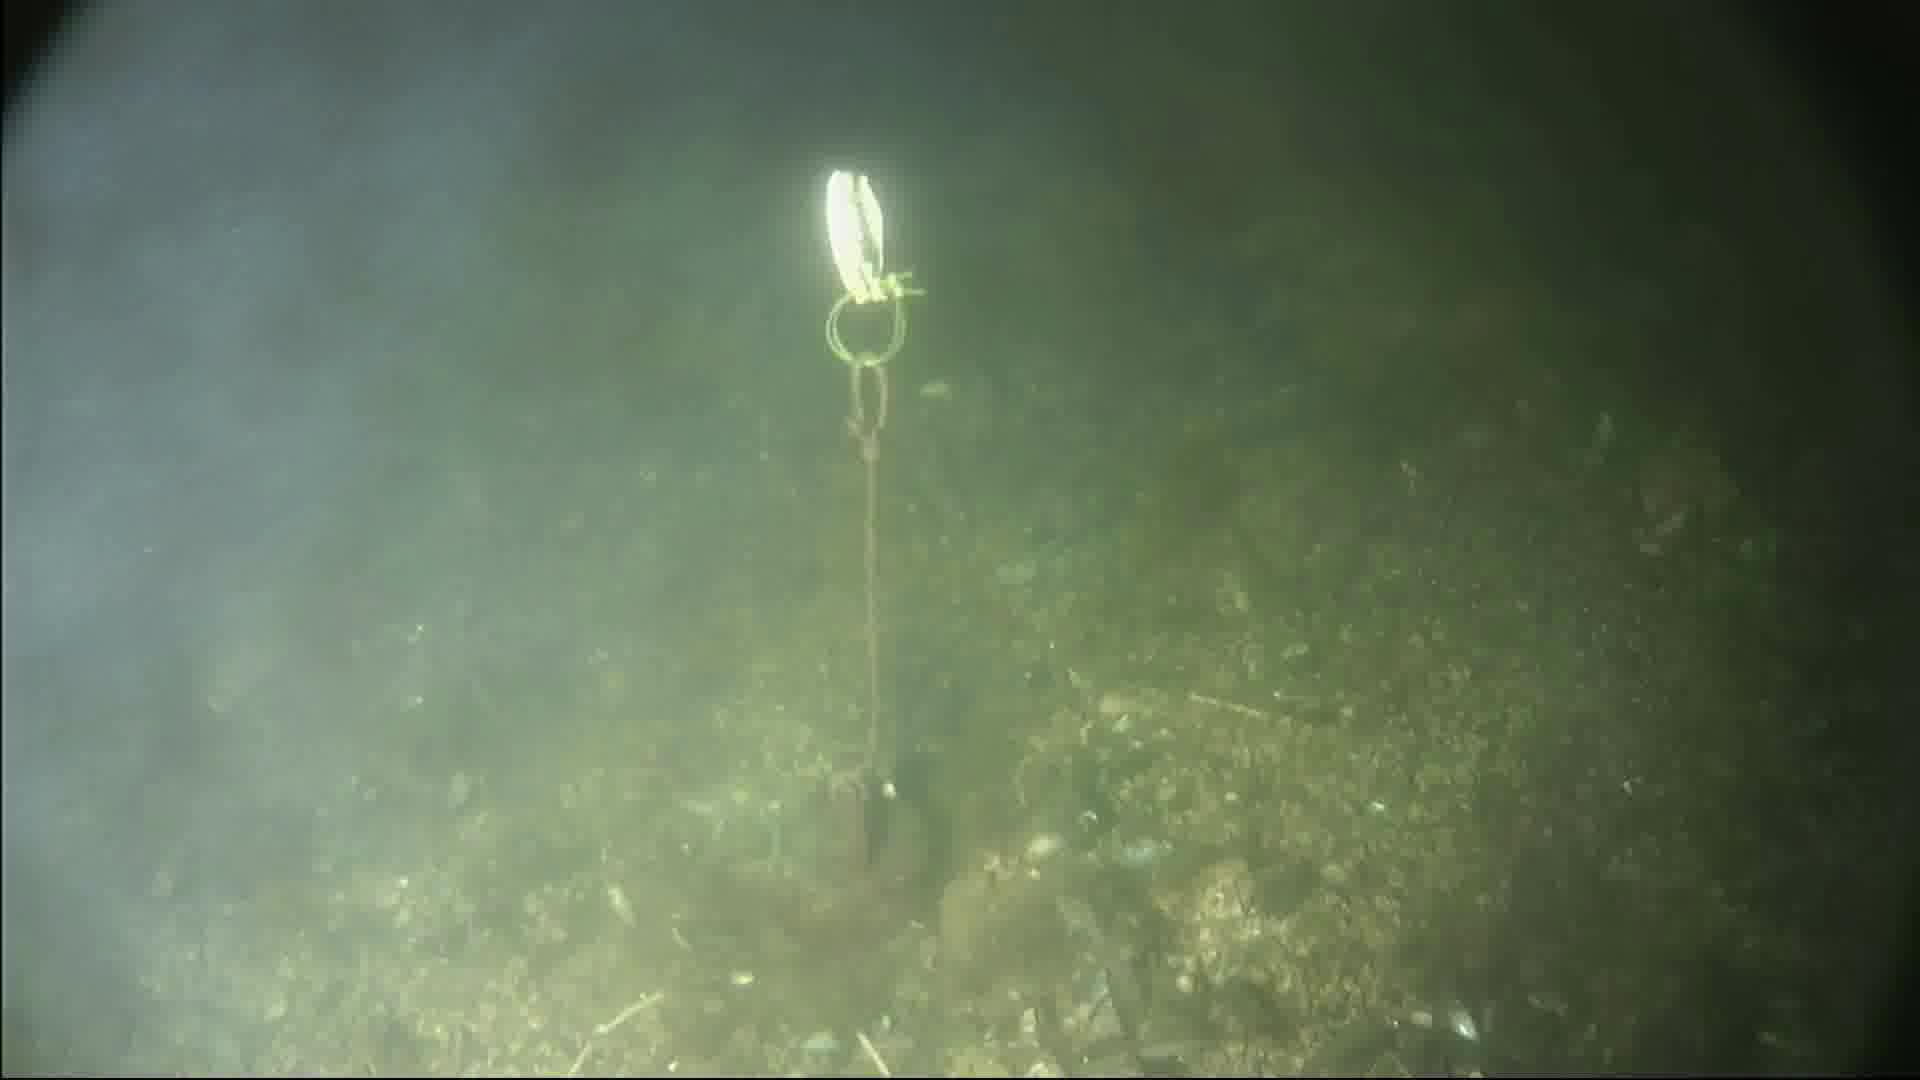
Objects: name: small_fish